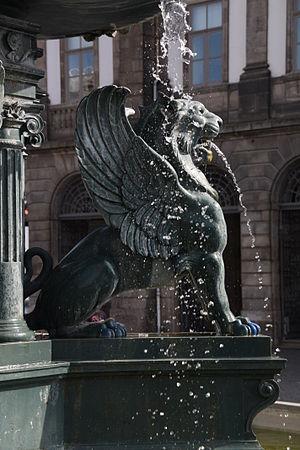
La fontaine des lions (Fonte dos Leões) sur la place de Gomes Teixeira (Praça de Gomes Teixeira), Porto, Portugal.